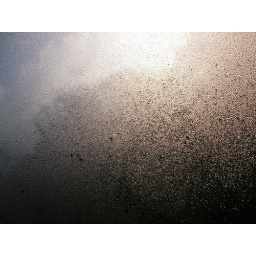
my bedroom window in the house i grew up in